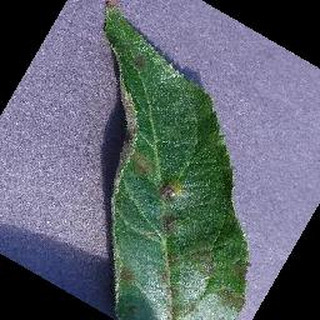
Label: apple_apple_scab